Describe the emotion expressed in this image:  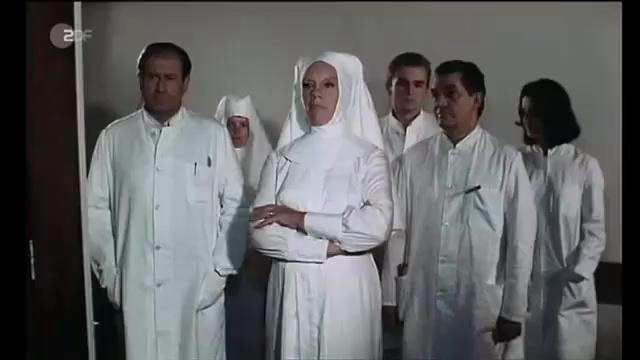
This person displays Fear, valence and arousal with low intensity.